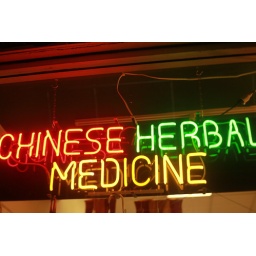
Taken in late autumn. I love red, green, and yellow together on a glowing sign at night.